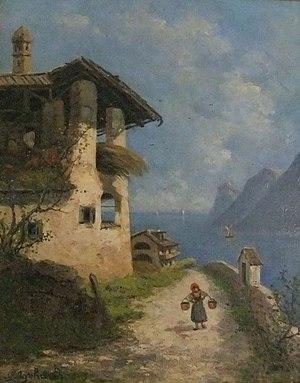
Gabriele Maria Deininger-Arnhard est une peintre autrichienne.